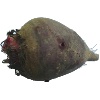
Label: Beetroot 1